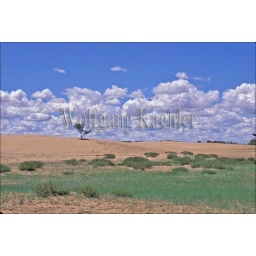
Central mongolia, near khogno khan mountains, sand dunes, tree